Biman Bangladesh Airlines

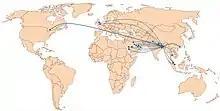
Biman flies internationally to: Abu Dhabi, Bangkok, Dammam, Delhi, Doha, Dubai, Guangzhou, Jeddah, Kathmandu, Kolkata, Kuala Lumpur, Kuwait, London, Manchester, Medina, Muscat, Toronto, Riyadh, Sharjah, Singapore.

Biman also operates a cargo service using the cargo holds of its passenger aircraft to ship freight to international destinations. It has established a Cargo Village at Hazrat Shahjalal International Airport in Dhaka where the cargo is packaged and labelled before being loaded onto its aircraft for shipment overseas. The air cargo industry in Bangladesh grew by 16.5% in the fiscal year 2003–04. Private operators increased their share of the cargo market by 10.6% and were responsible for handling 24% of the total 99,000 tonnes of cargo at the expense of both Biman and foreign airlines which saw a reduction in their shares by 4.6% and 6.0% respectively. Foreign airlines handled 47% of the total cargo with Biman taking on the remaining 29% in the fiscal year 2003–04.